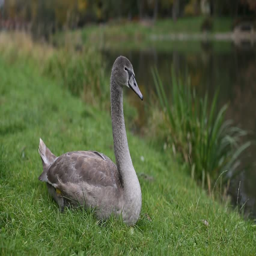
person lying on the grass near the pond